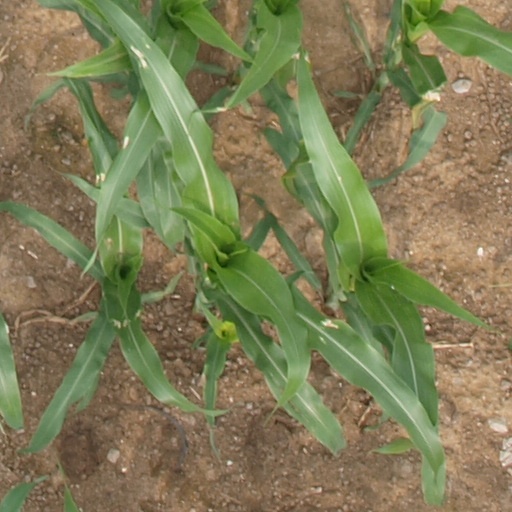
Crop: maize; corn